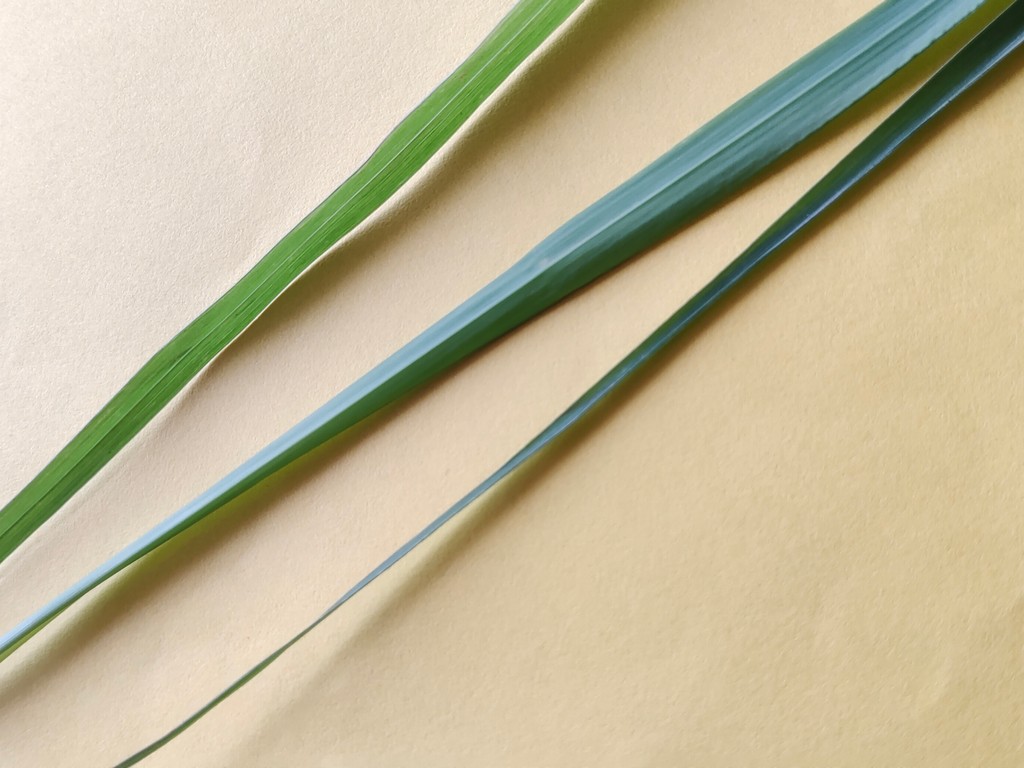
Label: Healthy